King Gizzard & the Lizard Wizard

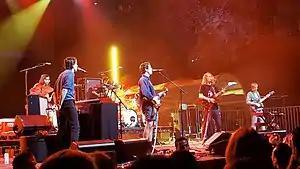
King Gizzard & the Lizard Wizard performing in New York City, 2019

In March, the band announced the album "Fishing for Fishies", with a release date of 26 April. A day later, the band officially released a music video for the title track on YouTube. Later that month, the band released another single from the album, "Boogieman Sam", and on 24 April, the band dropped a final single, "The Bird Song". Two days later, the album was released.